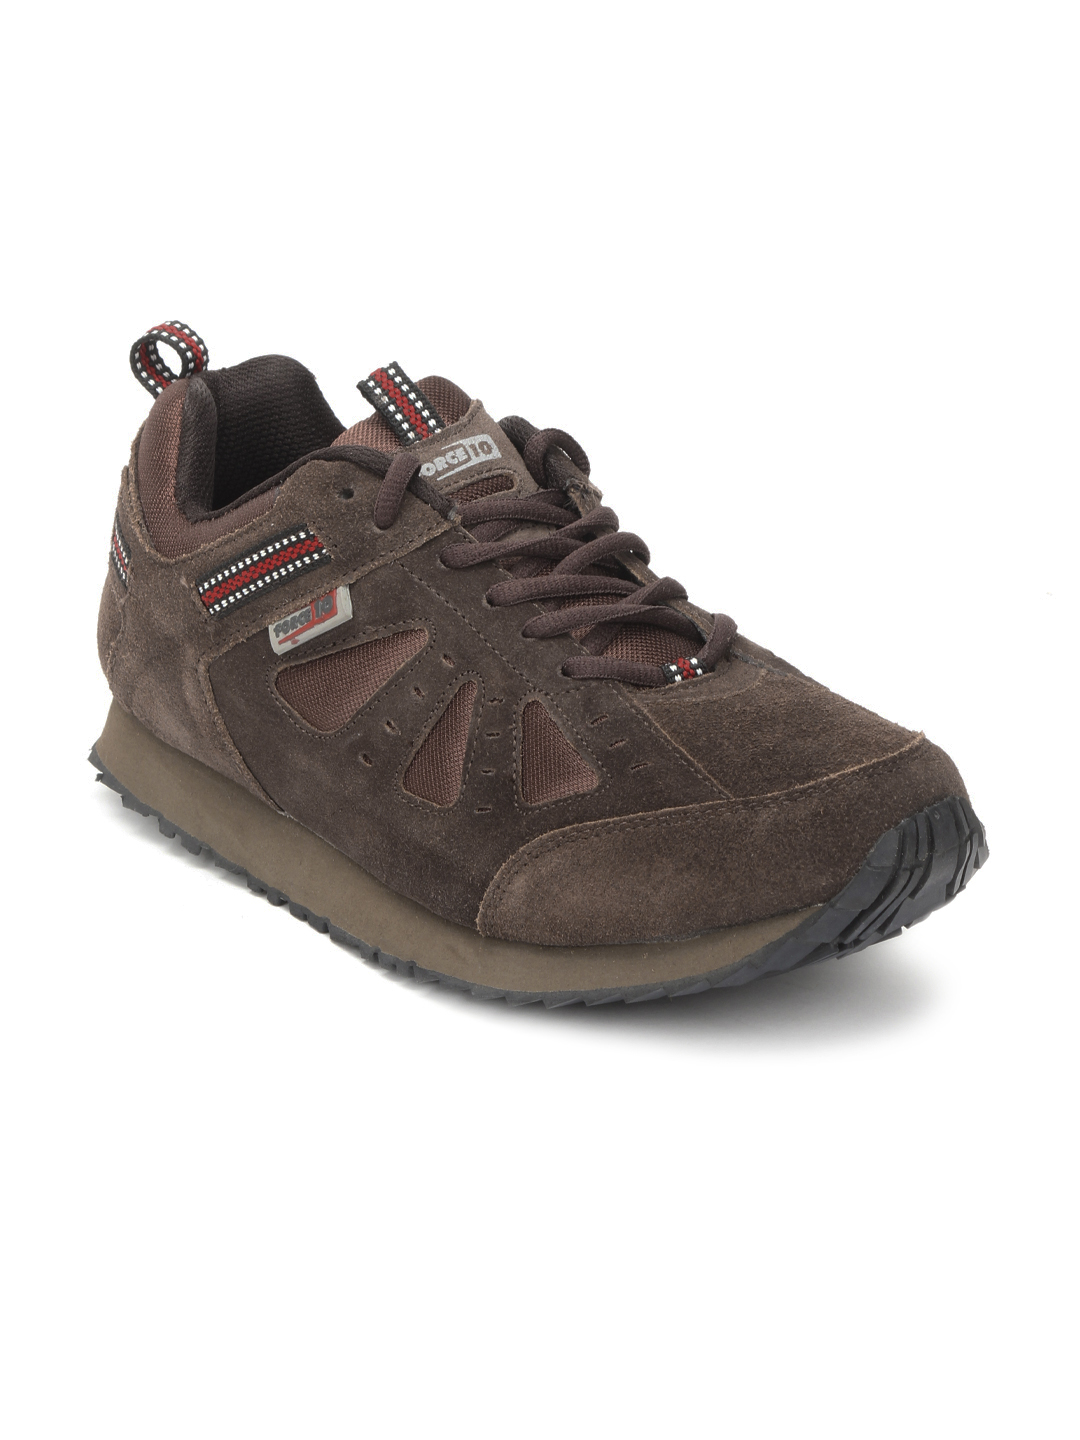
Force 10 Men Brown Shoes
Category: Footwear / Shoes / Casual Shoes
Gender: Men
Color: Brown
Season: Summer 2012
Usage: Casual